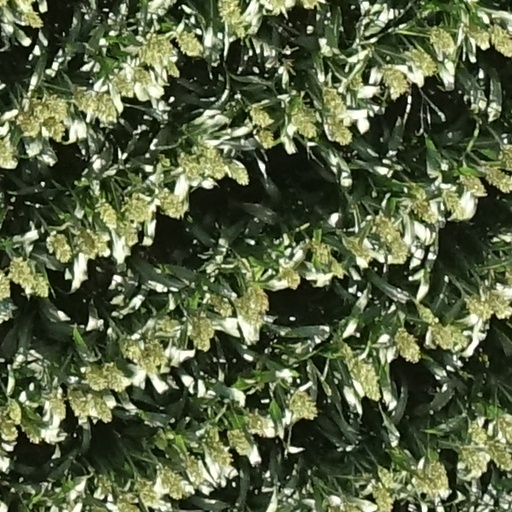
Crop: sorghum